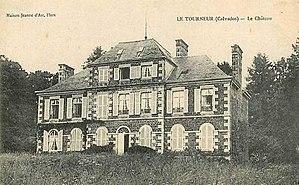
Le Tourneur (Calvados, France) - Château des Noyers.
Le château des Noyers est un château actuellement en ruine, situé dans la commune du Tourneur, en France. Il a la réputation d'être hanté depuis des phénomènes de type poltergeist survenus en 1875 et publiés en 1892. Il sert actuellement de décor à des spectacles nocturnes.
Le Tourneur est une ancienne commune française, située dans le département du Calvados en région Normandie, devenue le 1ᵉʳ janvier 2016 une commune déléguée au sein de la commune nouvelle de Souleuvre-en-Bocage.